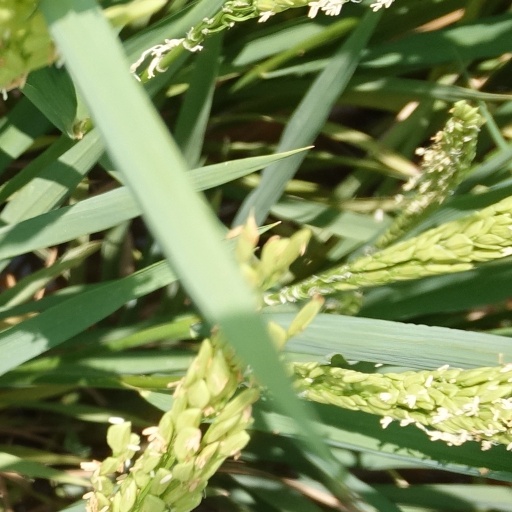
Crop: rice